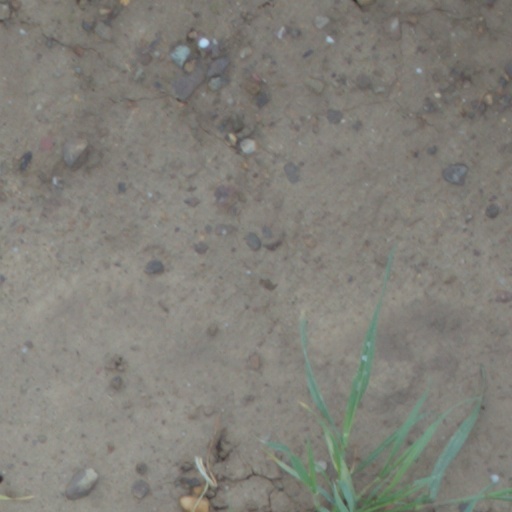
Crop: wheat